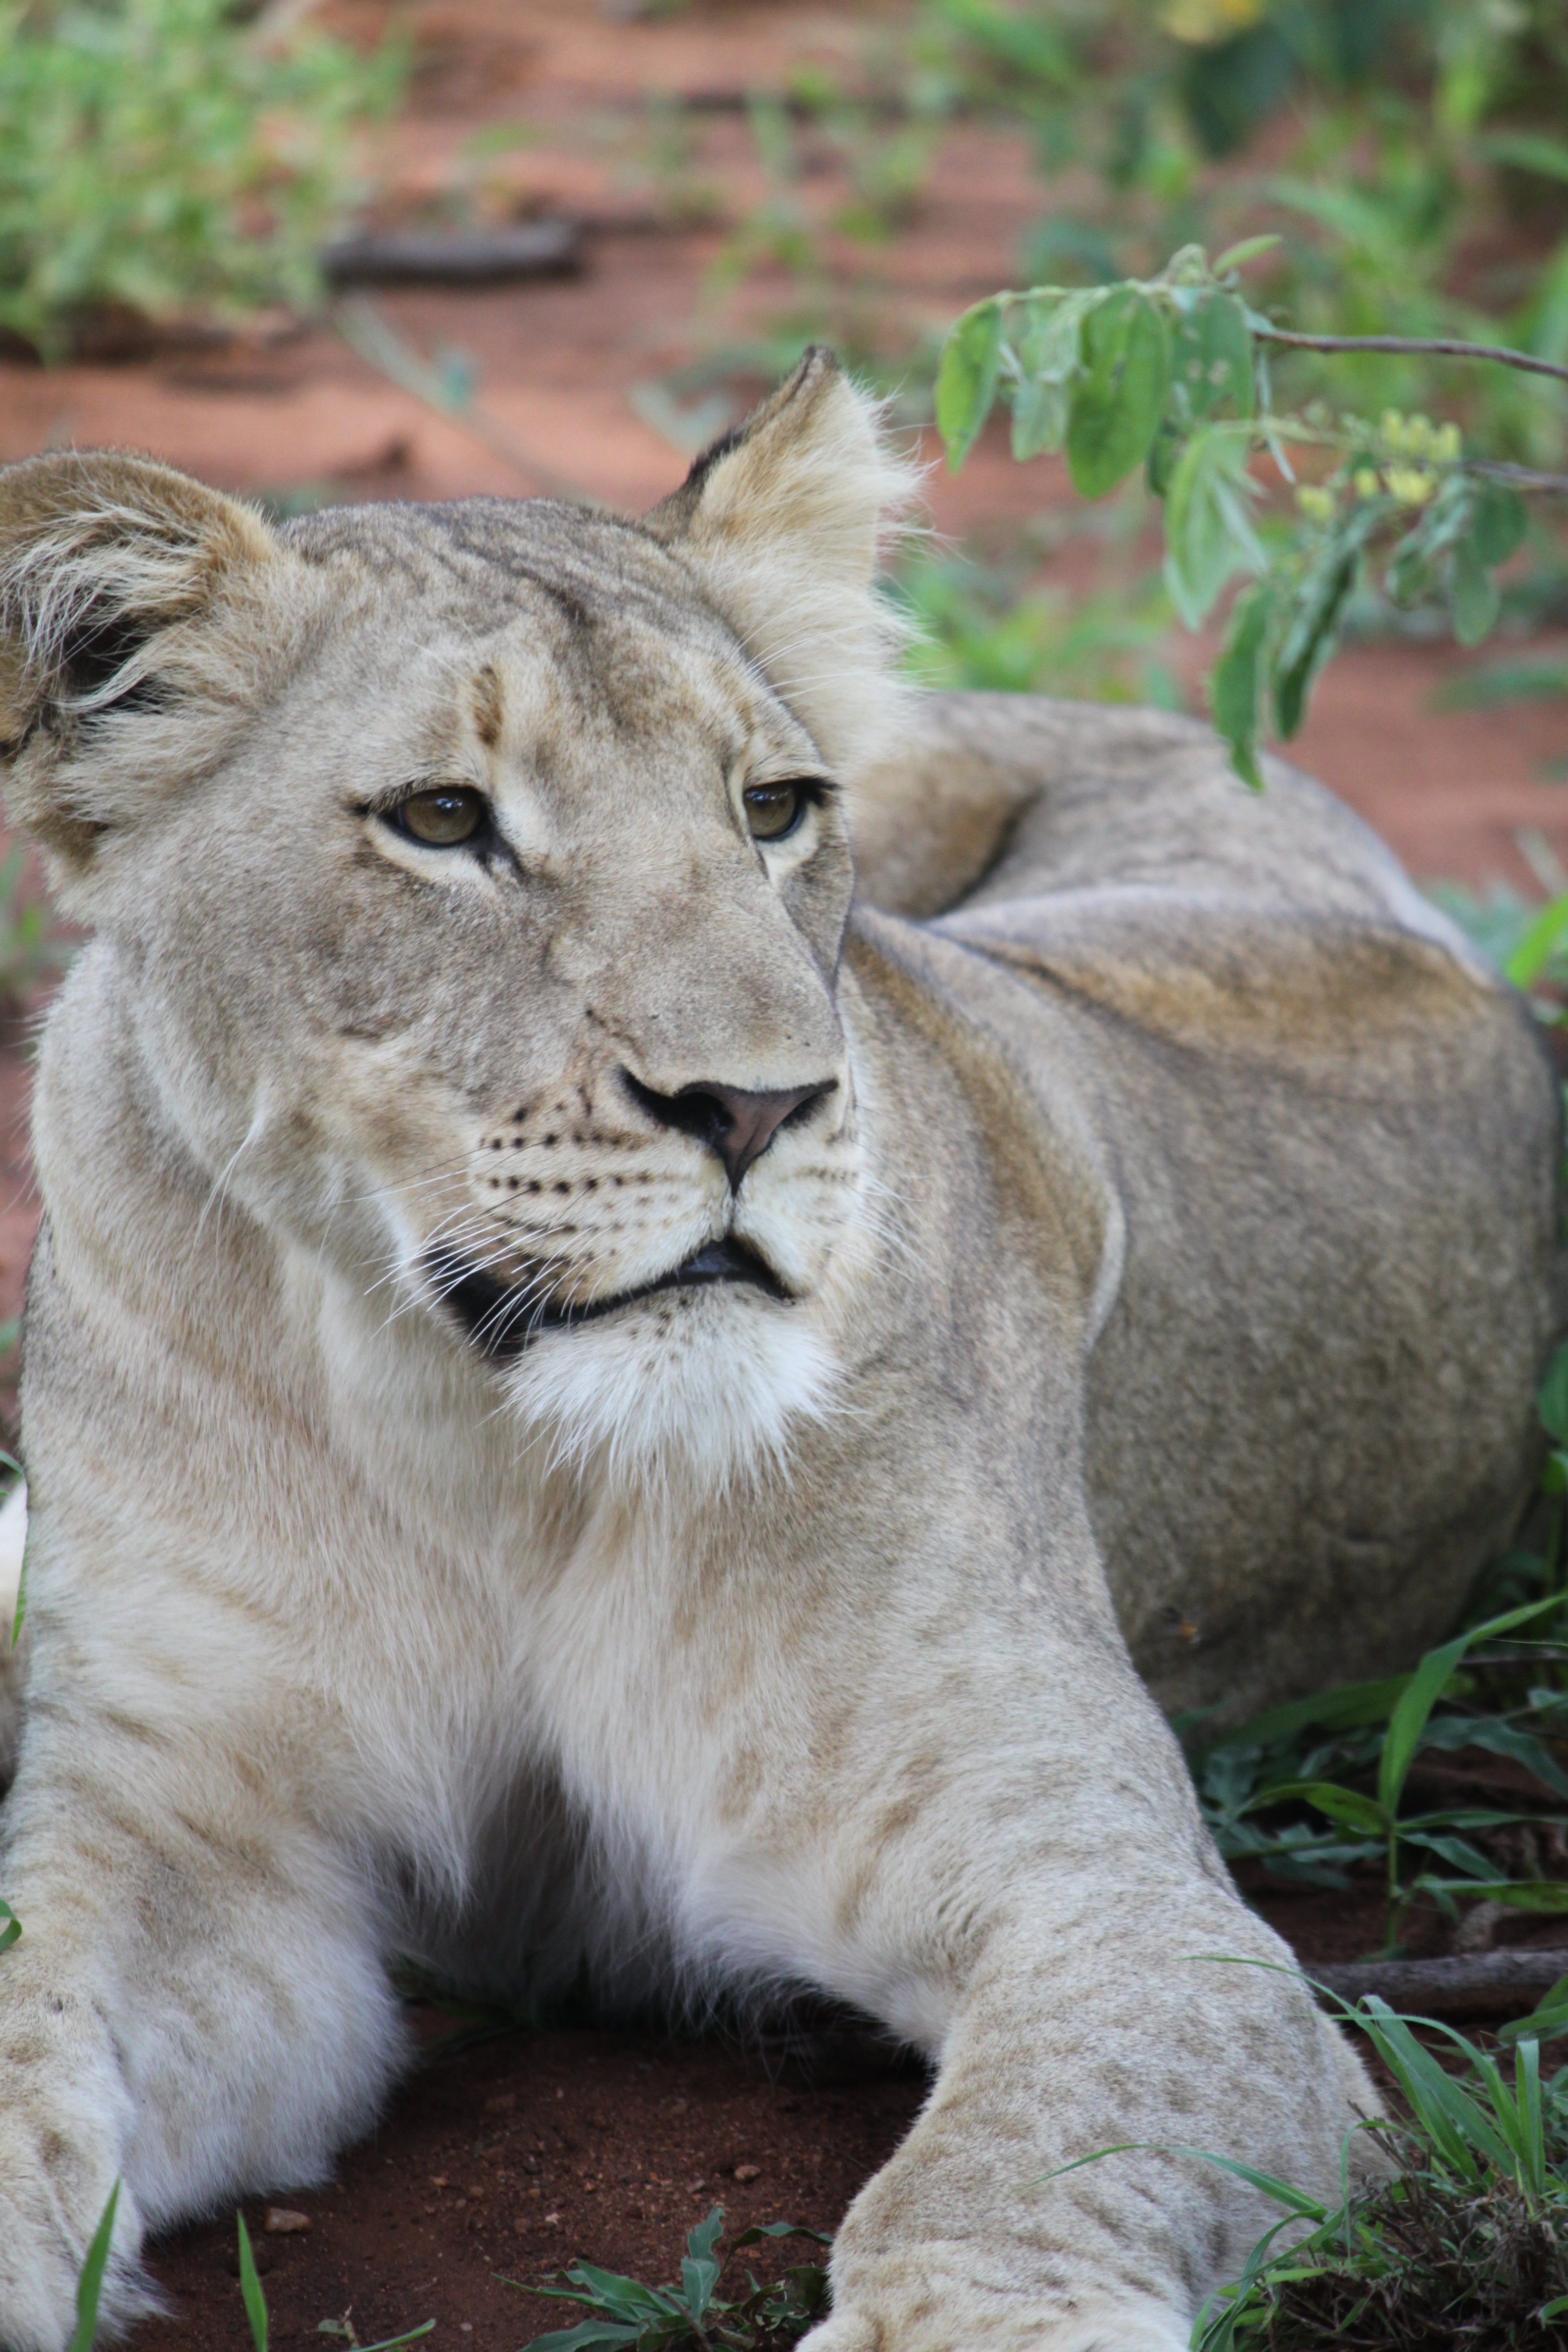
grass, white, animal, wildlife, zoo, mammal, fauna, lion, big cat, whiskers, vertebrate, safari, puma, big cats, wild cat, cat like mammal, masai lion